Somebody Up There Likes Me (2012 film)

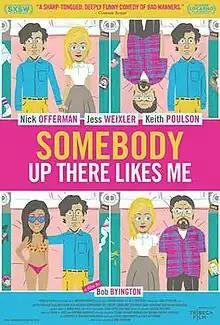
Theatrical release poster

Somebody Up There Likes Me is a 2012 comedy film written and directed by Bob Byington and starring Keith Poulson, Nick Offerman, and Jess Weixler.